Hartville, Missouri

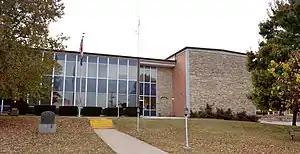
Wright County Courthouse, Hartville

A post office called Hartville has been in operation since 1842. The community was settled in the early 19th century, and bears the name of Isaac Hart, a pioneer citizen.